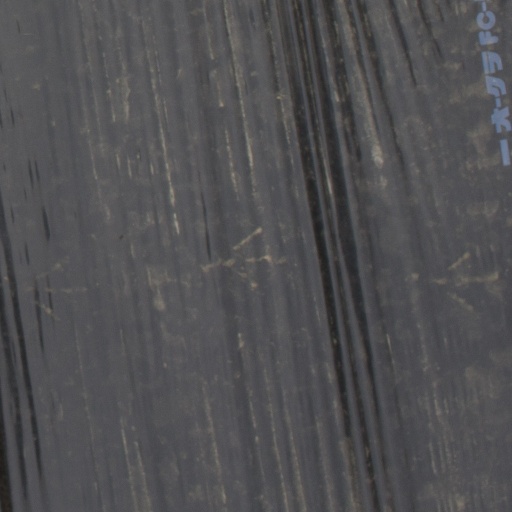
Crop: Jerusalem artichoke